Panchakanya

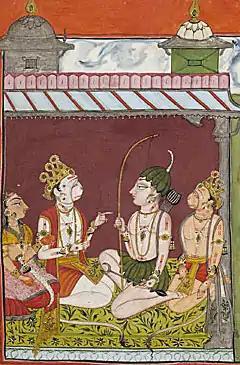
Tara and Sugriva (left) meet Lakshmana and Hanuman (right) in the palace of Kishkindha

Tara is the queen consort of Kishkindha and wife of the vanara-king Vali. After being widowed, she maintains her title after marrying Sugriva, Vali's brother. Tara is described as the daughter of the vanara physician, Sushena, in the Ramayana; in later sources, she is stated to be an apsara (celestial nymph) who emerged from the Samudra Manthana (churning of the ocean). She marries Vali and bears him a son named Angada. After Vali is presumed dead in a battle with an asura named Mayavi, his brother Sugriva becomes king and appropriates Tara. However, Vali returns, regains Tara, and exiles his brother, accusing him of treachery. He also appropriates Sugriva's first wife, Ruma. When Sugriva challenges Vali to a duel, Tara wisely advises Vali not to accept because of the former's alliance with Rama, but Vali does not heed her. In the ensuing duel, Vali dies from Rama's arrow, shot at the behest of Sugriva. In his dying breath, Vali reconciles with Sugriva and instructs him to follow Tara's wise counsel in all matters. Tara's lamentation forms an important part in most versions of the tale. While in most vernacular versions, Tara casts a curse on Rama by the power of her chastity, in some versions, Rama enlightens Tara. Sugriva returns to the throne, but spends his time carousing often with his chief queen Tara, failing to act on his promise to assist Rama in recovering his kidnapped wife, Sita. Tara—now Sugriva's queen and chief diplomat—is then instrumental in tactfully reconciling Rama with Sugriva after pacifying Lakshmana, Rama's brother, who is about to destroy Kishkindha in retribution for Sugriva's perceived treachery.